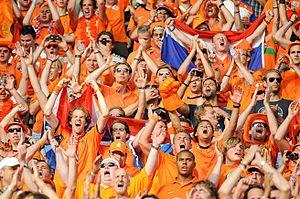
Les Pays-Bas, en forme longue le royaume des Pays-Bas, sont un pays d'Europe de l'Ouest, frontalier avec la Belgique au sud et l'Allemagne à l'est, possédant également une frontière avec la France sur l'île de Saint-Martin. Monarchie constitutionnelle comptant 17,2 millions d'habitants en 2019, le pays a pour capitale Amsterdam, bien que les institutions gouvernementales — exécutif, législatif et judiciaire — siègent à La Haye. Il est administré en quatre territoires autonomes : Aruba, Curaçao, Saint-Martin et le territoire européen, lui-même divisé en douze provinces, auxquelles s'ajoutent trois autres communes à statut spécial situées outre-mer. Géographiquement, le pays dispose de caractéristiques uniques, possédant l'une des altitudes moyennes les plus faibles au monde : environ un quart du territoire en Europe est situé sous le niveau de la mer du Nord, qui le baigne à l'ouest et au nord. 18,41 % de la superficie totale des Pays-Bas est couverte d'eau.